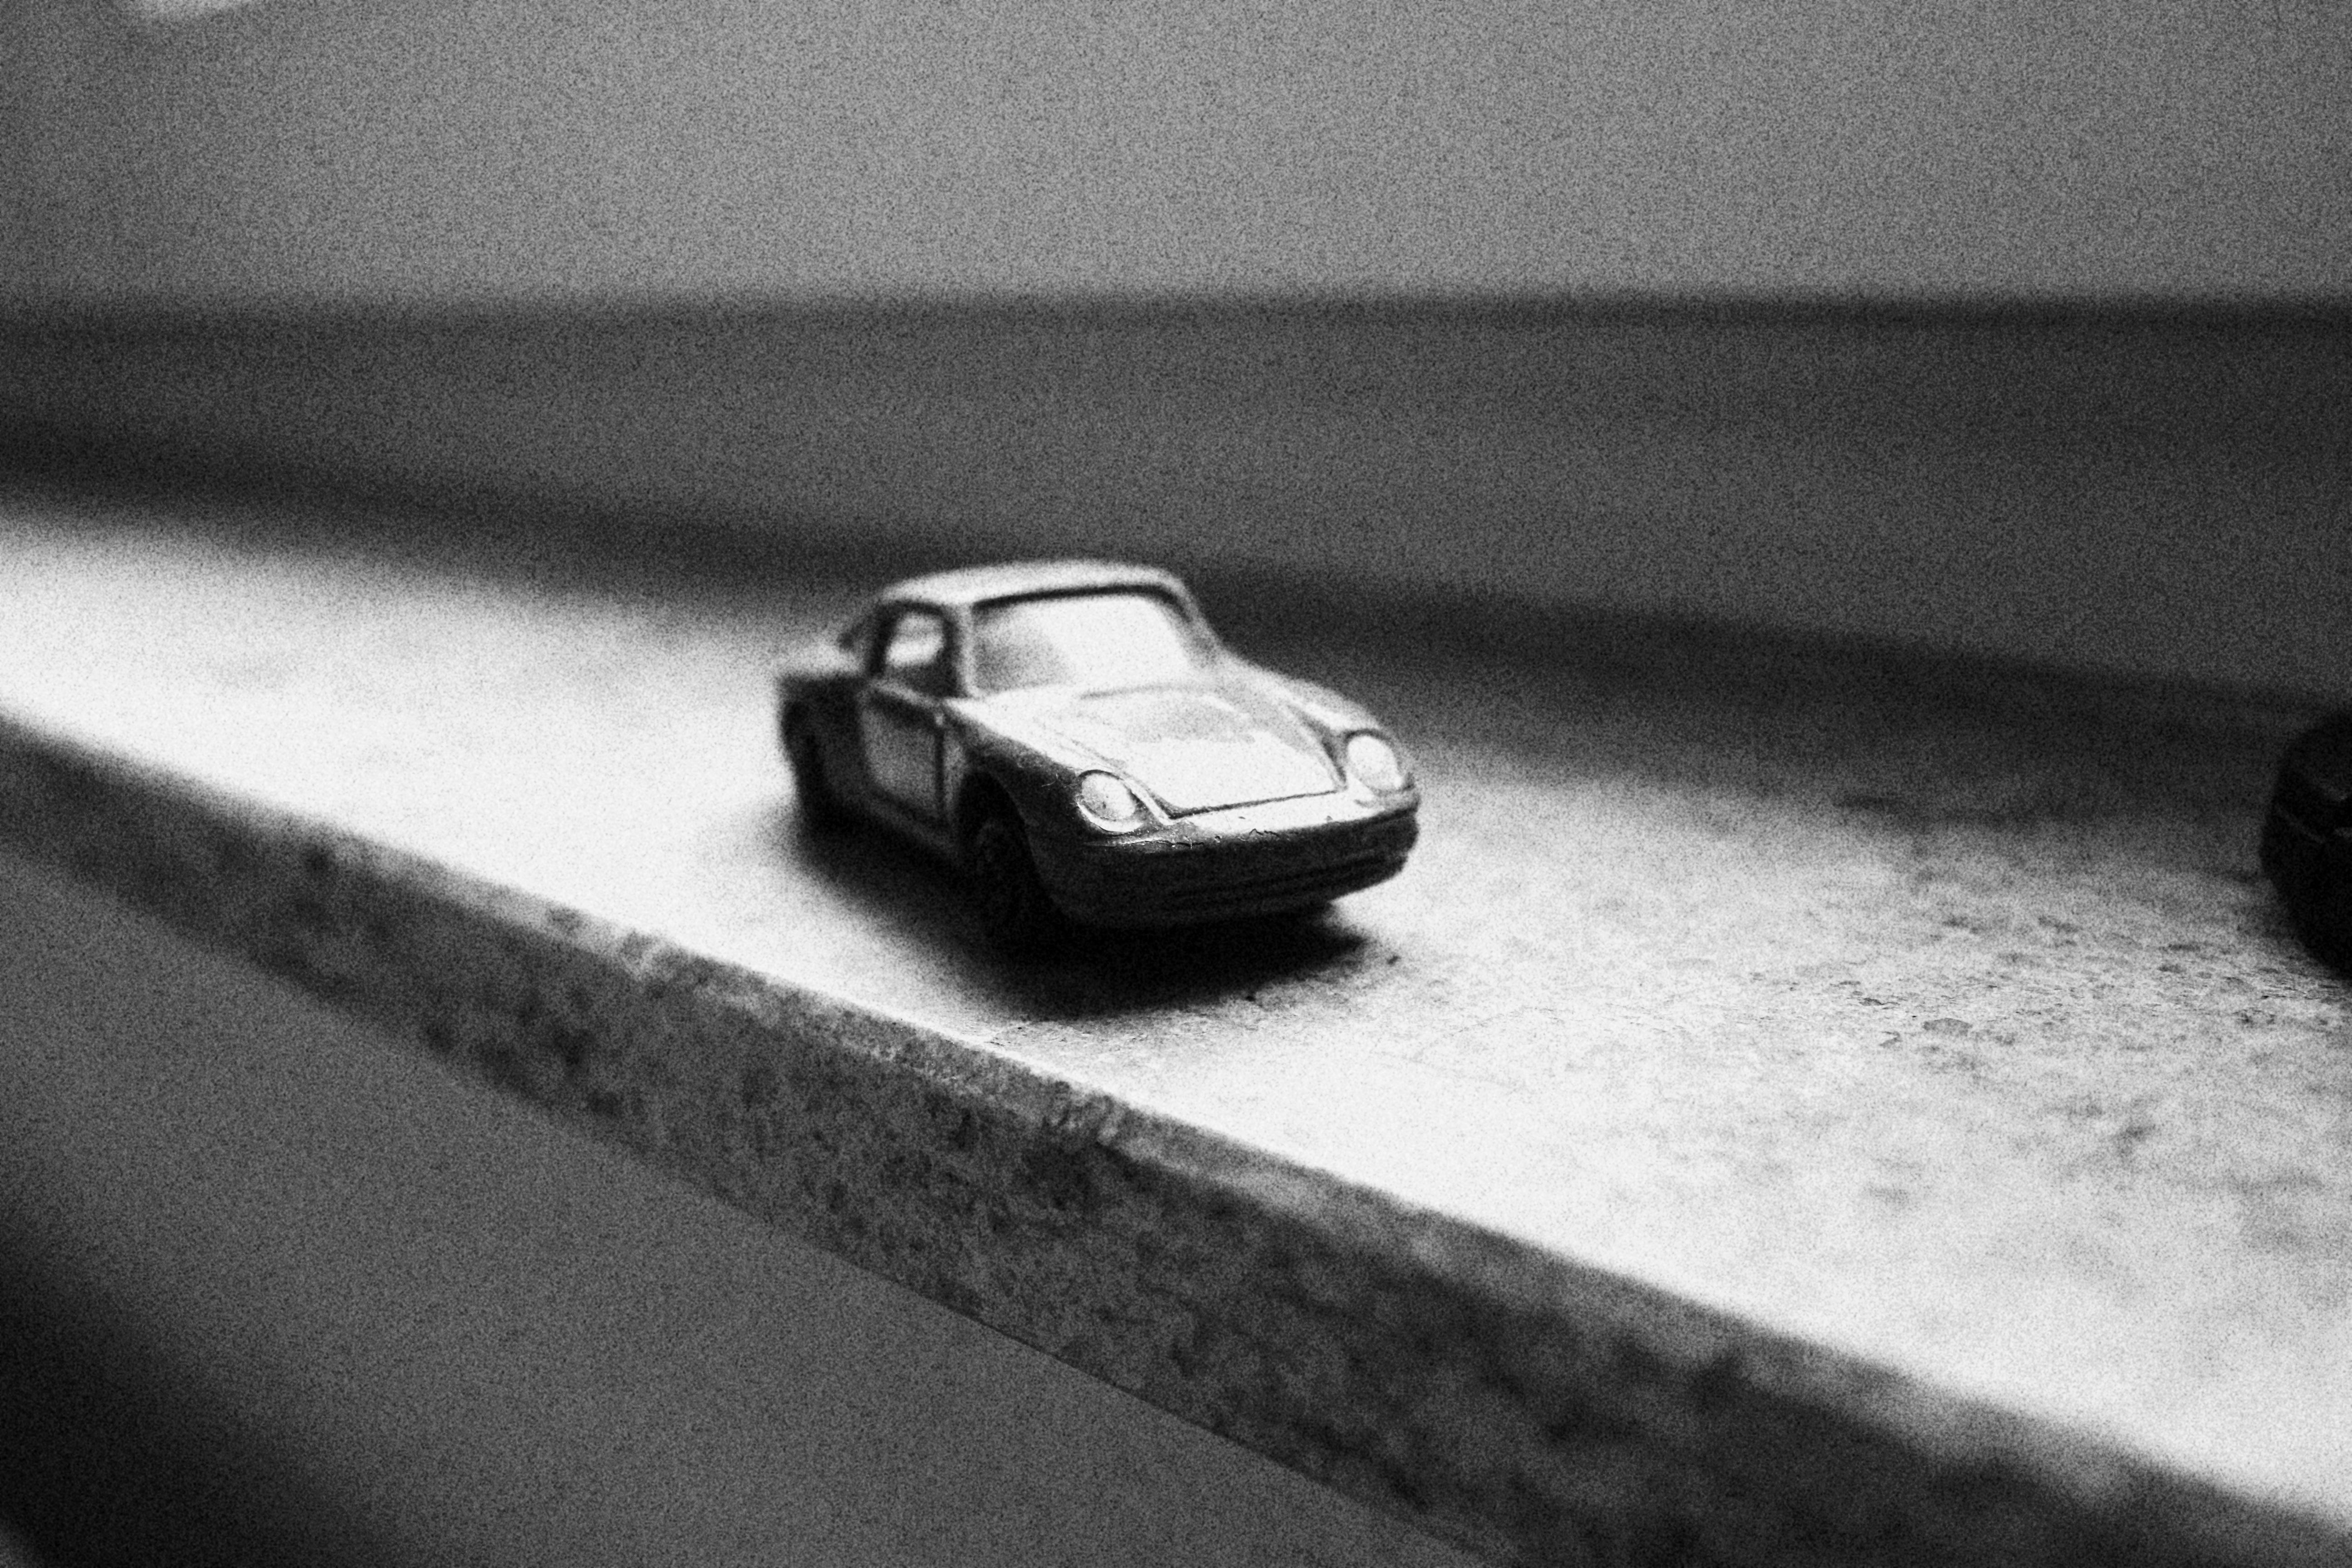
light, black and white, white, car, photography, driving, vehicle, darkness, black, monochrome, shape, monochrome photography, single lens reflex camera